Cornell University

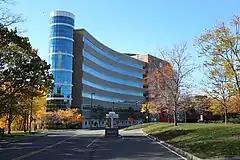
Cornell's Center for Advanced Computing, one of the five original centers of the National Science Foundation's Supercomputer Centers Program

Cornell University, under Section 9 of its original charter, ensures equal access to education by admitting students without distinction based on rank, class, occupation, or locality. The charter also mandates free instruction for one student from each Assembly district in New York state.